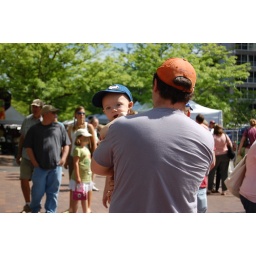
boys in hats